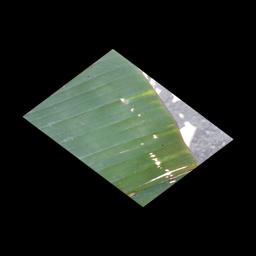
Label: POTASSIUM DEFICIENCY